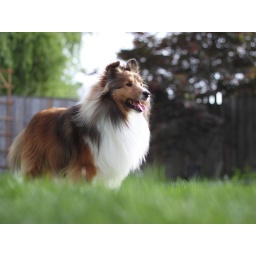
Fergie enjoying her expanded play zone. took down the barrier so the dogs could play in the new grass